Question: Please indicate a possible affordance area of fork that can be used for holding
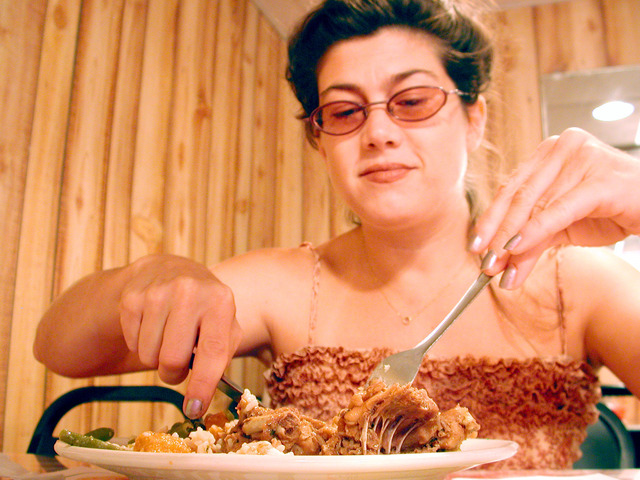
Answer: [418.586, 215.256, 540.729, 357.399]